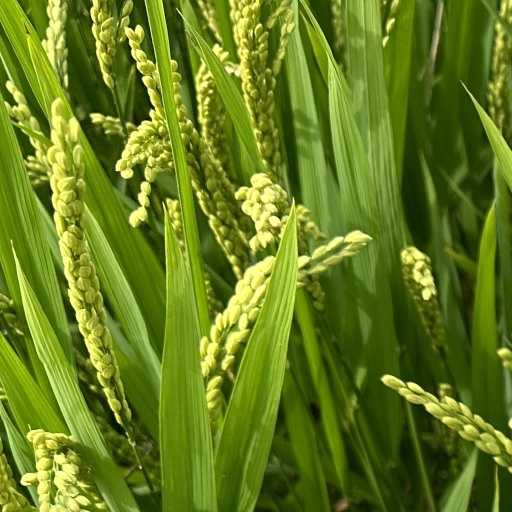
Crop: rice